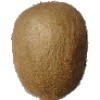
Label: Kiwi 1